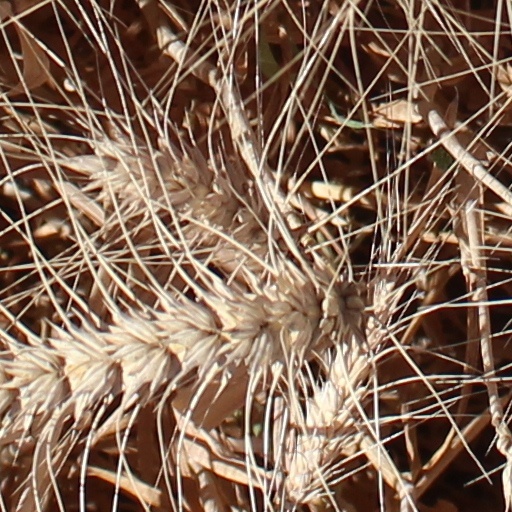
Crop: wheat